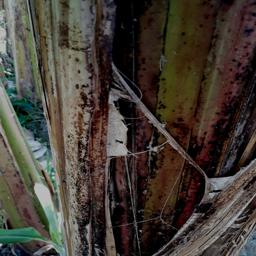
Label: BACTERIAL SOFT ROT